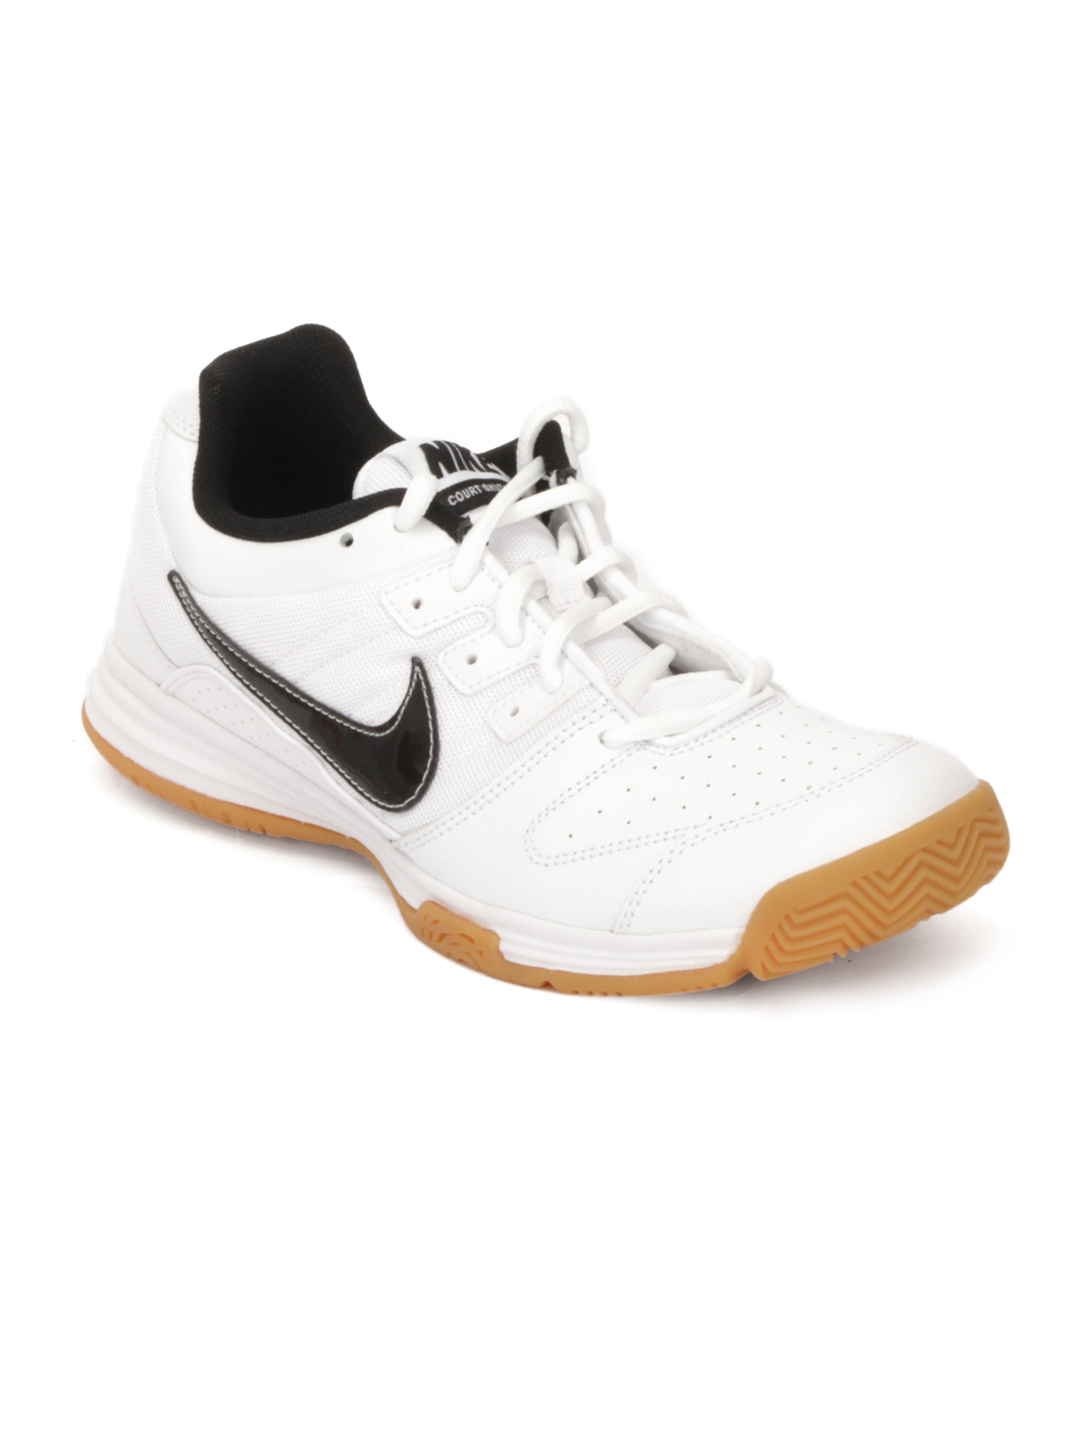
Nike Men Court Shuttle White Sports Shoes
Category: Footwear / Shoes / Sports Shoes
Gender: Men
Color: White
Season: Summer 2012
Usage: Sports